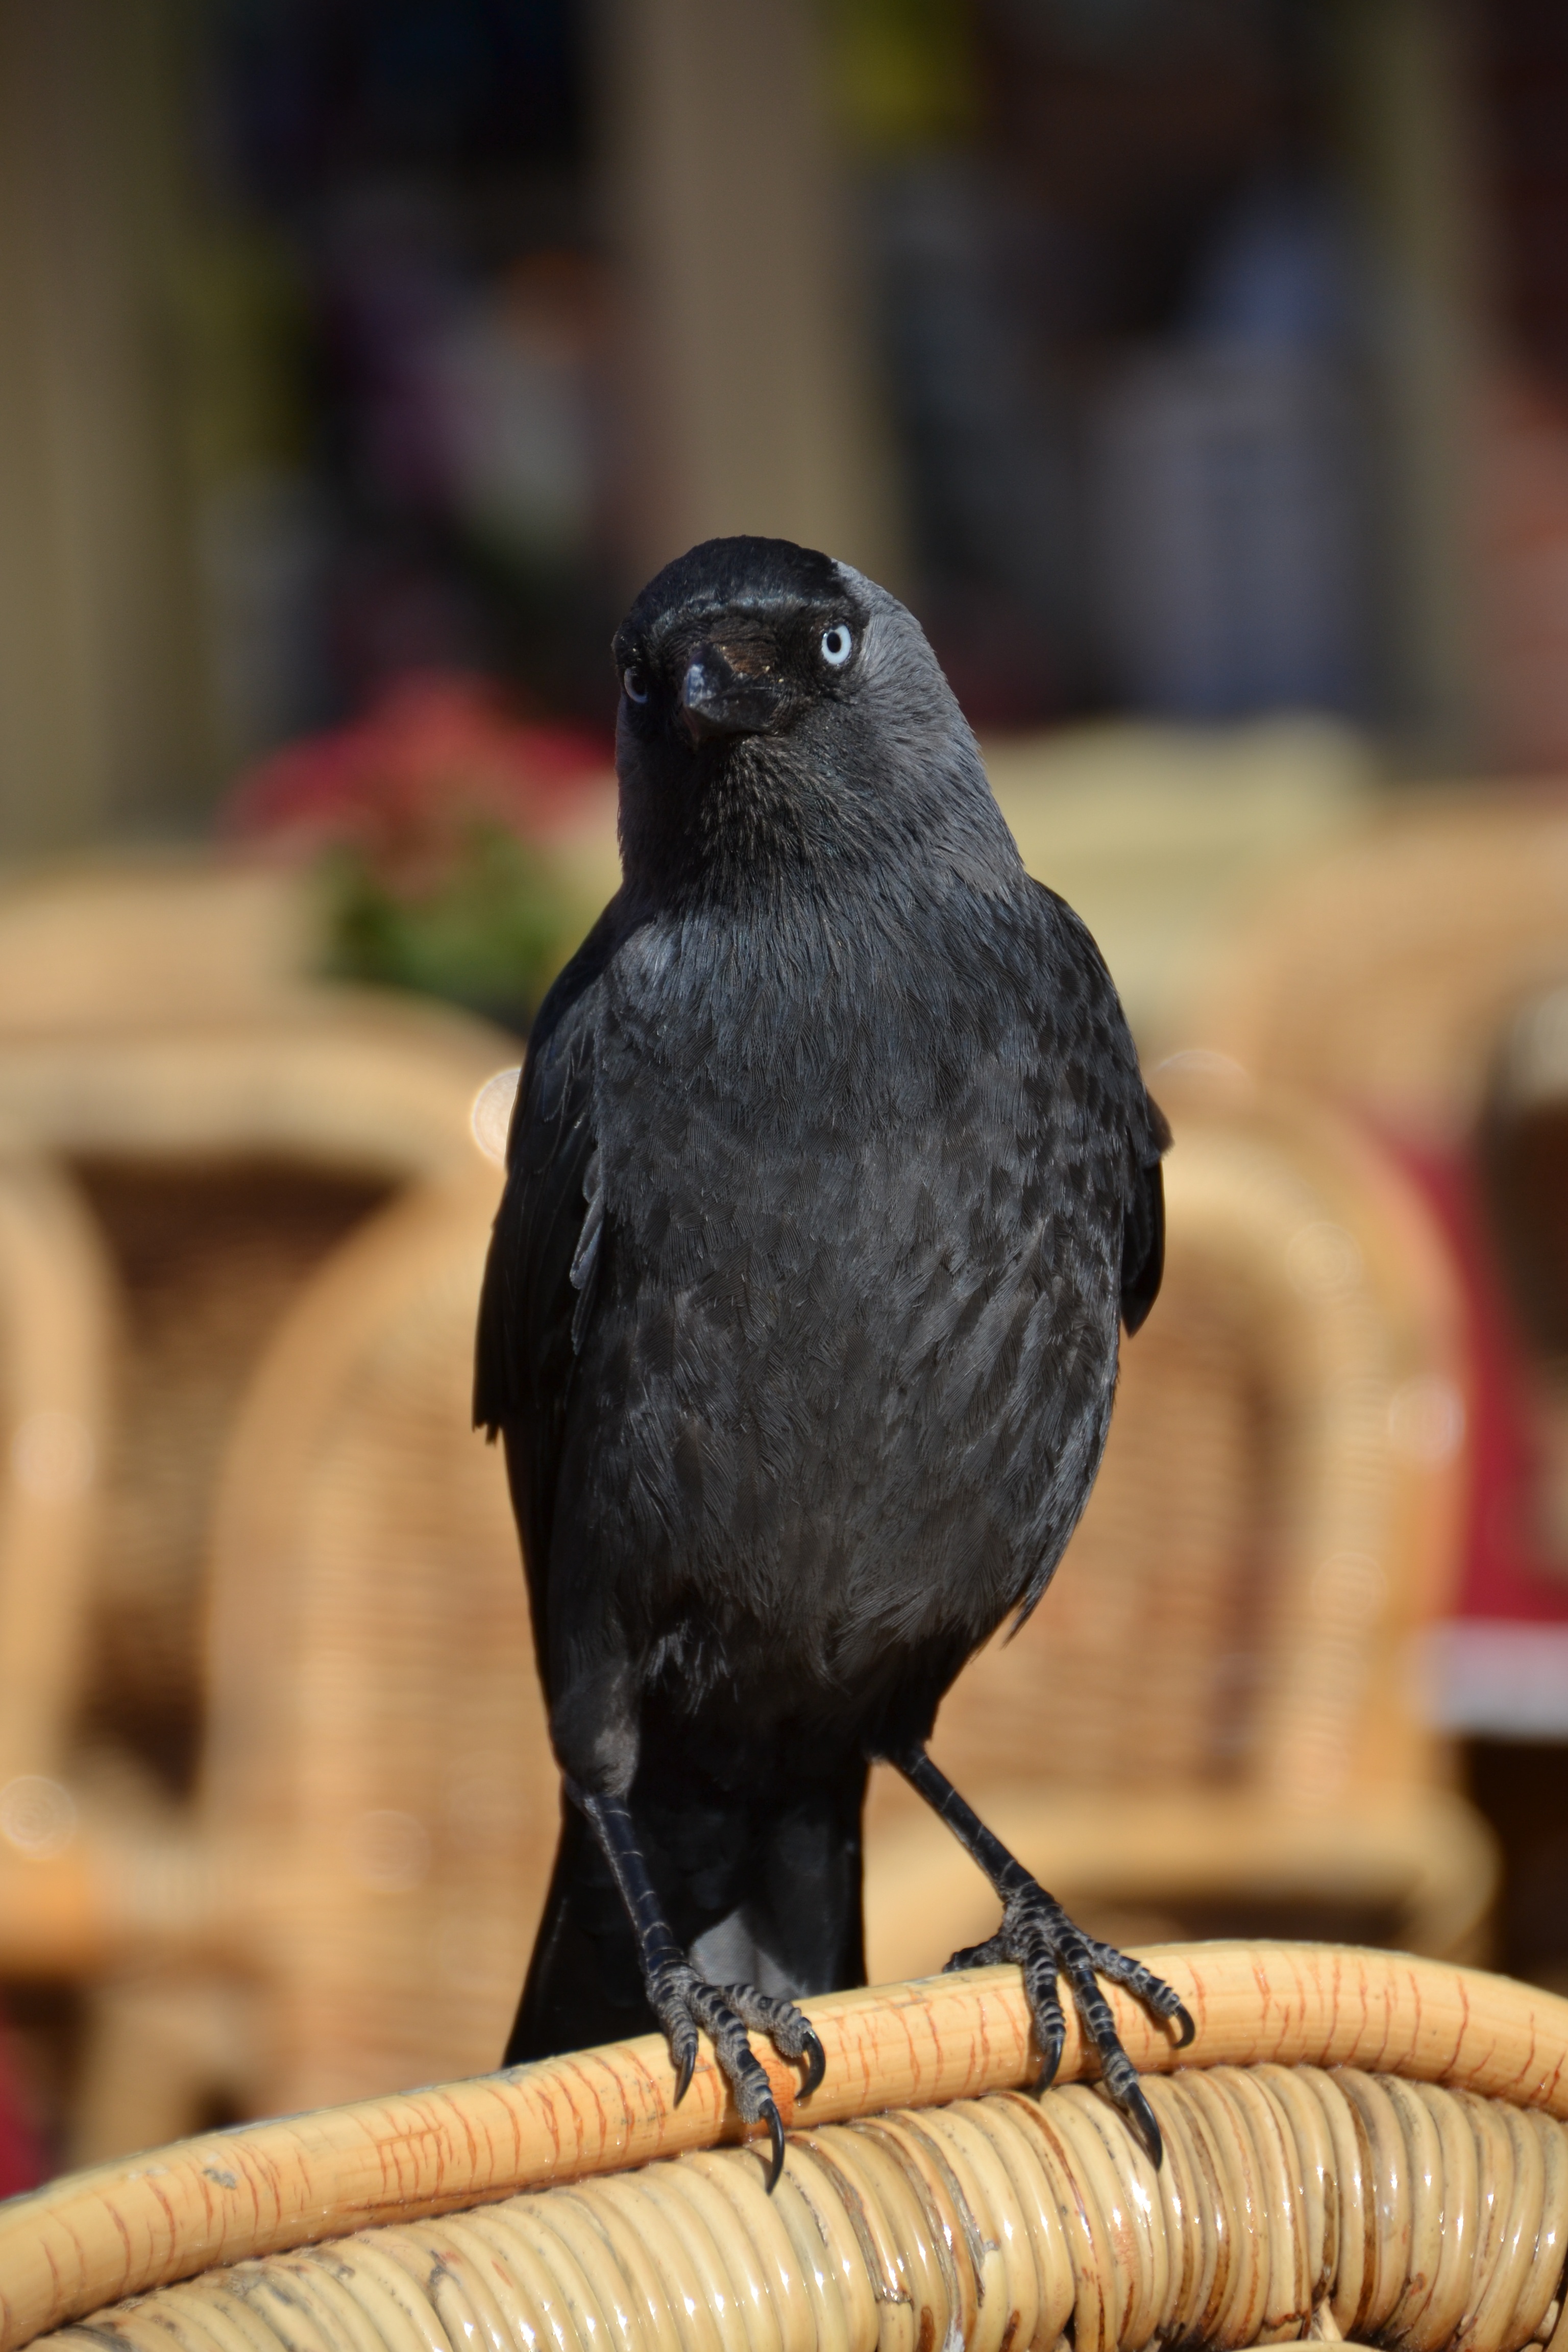
bird, animal, fly, wildlife, beak, black, fauna, close up, vertebrate, raven, blackbird, perching bird